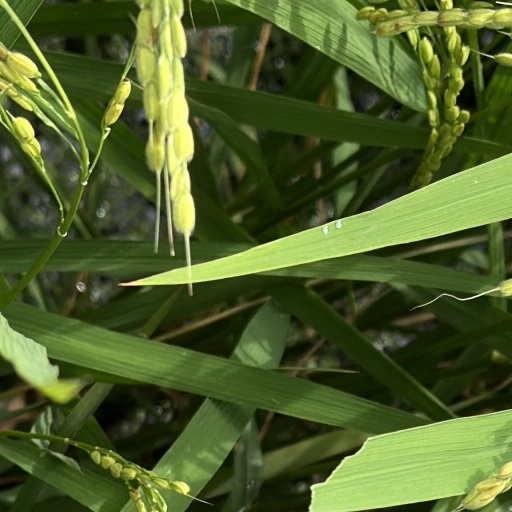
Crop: rice